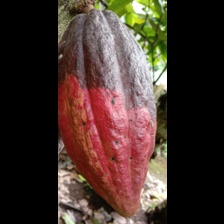
Label: phytophthora